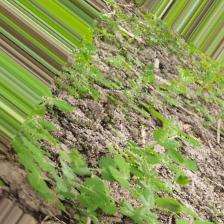
Label: Powdery Mildew